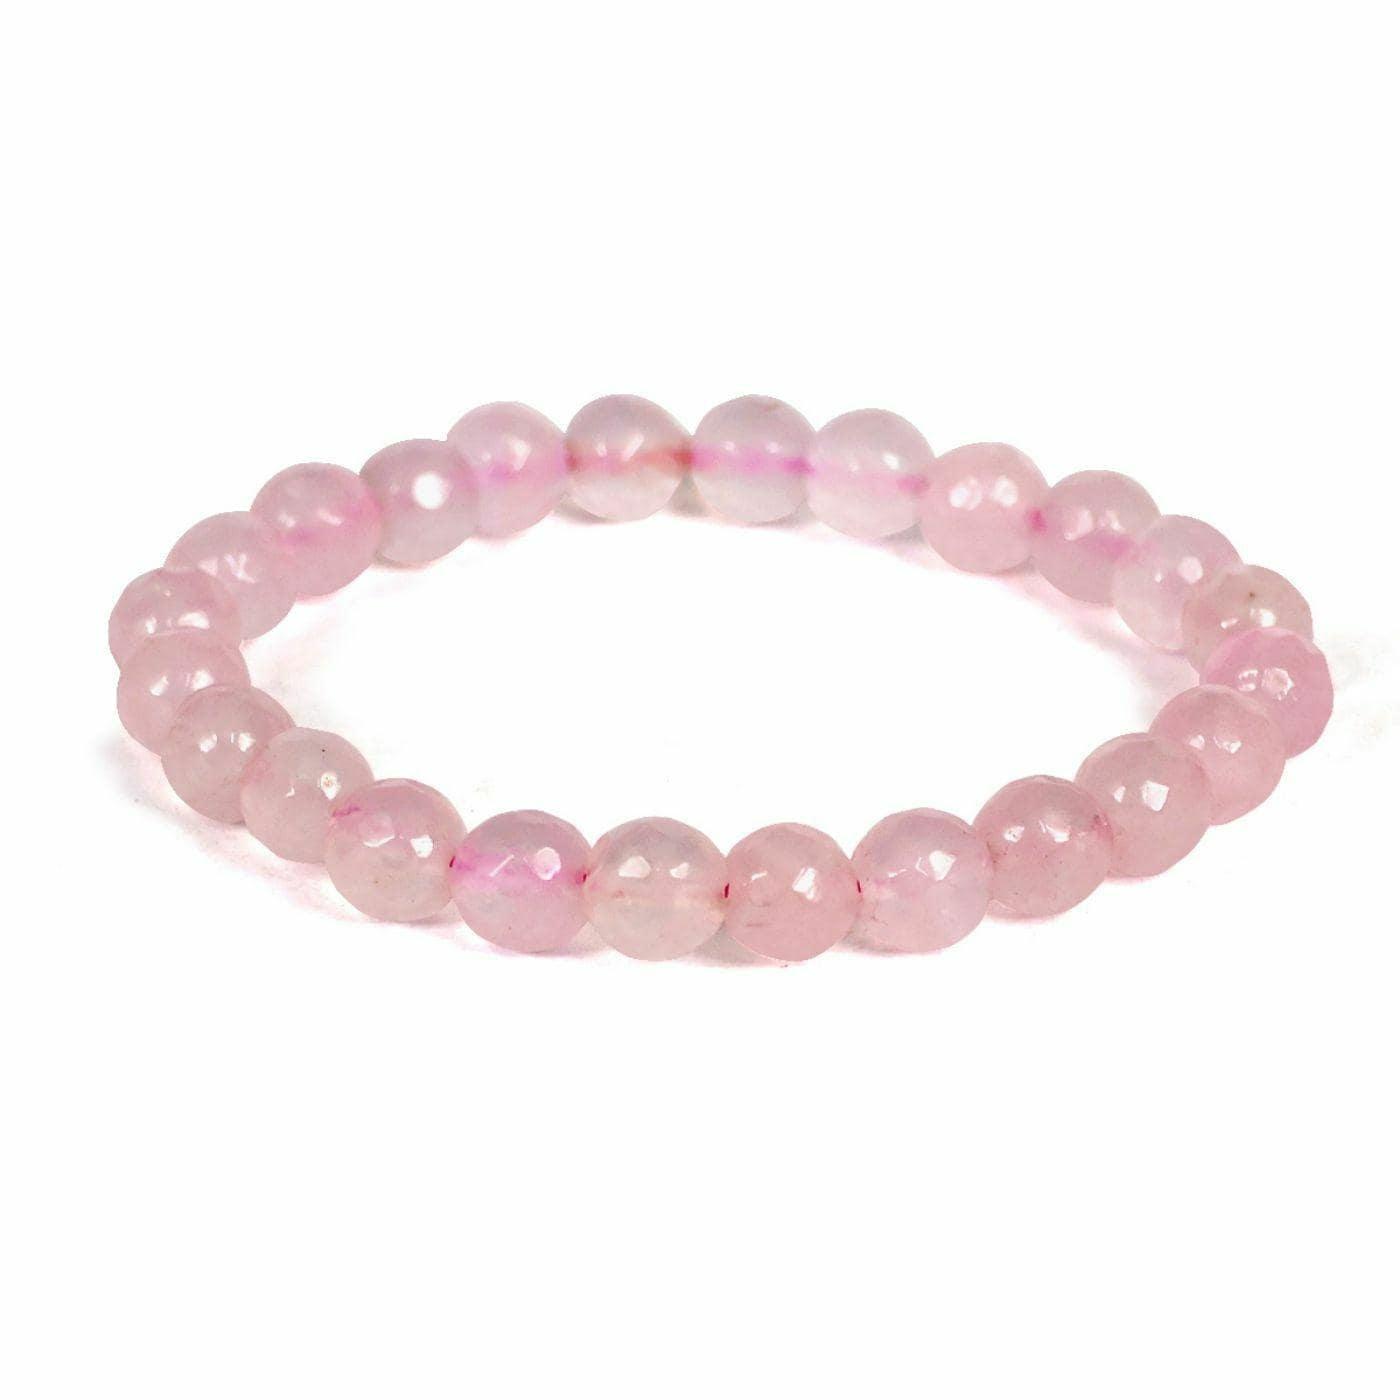
Reiki Crystal Products Rose Quartz Faceted Bead 8 mm Bracelet for Reiki and Crystal Healing Stones
Type: Bracelets & Bangles
Brand: Reiki Crystal Products
Price: Rs. 399
Stretchable Elastic Handmade Natural Crystal Stone Bracelet | Diameter : 2.5 Inch. | Stone Size - 8 mm DC | Charged By Reiki Grand Master & Vastu Expert
Features: Stretchable Elastic Handmade Natural Crystal Stone Bracelet | Diameter : 2.5 Inch. | Stone Size - 8 mm | Shape : Diamond Cut | Charged By Reiki Grand Master & Vastu Expert,Natural Healing Stone for Reiki Healing, Crystal Healing, Numerology, Tarot, Astrology, Vastu, Angle Healing & Feng Shui,100% Authentic, Original and Natural Healing Stone / Crystal - small holes, crack marks on the surface or inside the stones are often visible,Material : Natural Healing Stones See Images & Product Description For Healing Properties /Advantages,Stylish Party-Daily-Office-Casual Wear Reiki Healing Stone Bracelet for Men, Women, Boys, Girls. Best for Gifting & Personal Use.
Included: Pack Of 1 X Rose Quartz 8 mm DC Bracelet